Question: Please indicate a possible affordance area of the book that can be used for holding
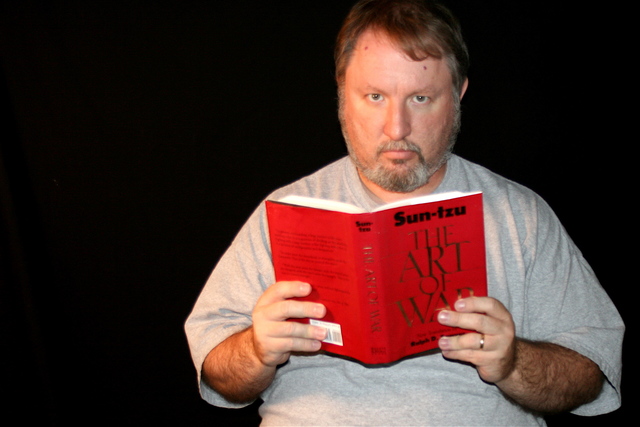
Answer: [262.5, 190.5, 488.5, 369.5]